List of Billboard 200 number-one albums of 1988

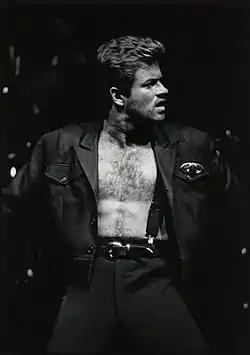
George Michael has topped the Billboard Year-End of 1988 charts in the U.S. with his album Faith and single of the same title. According to RIAA, he was the top-selling artist of the year 1988 in the United States.

The highest-selling albums and EPs in the United States are ranked in the "Billboard" 200, which is published by "Billboard" magazine. The data are compiled by Nielsen Soundscan based on each album's weekly physical and digital sales. In 1988, 11 albums advanced to the peak position of the chart.